Britains Deetail

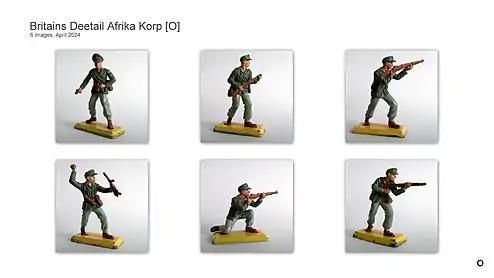

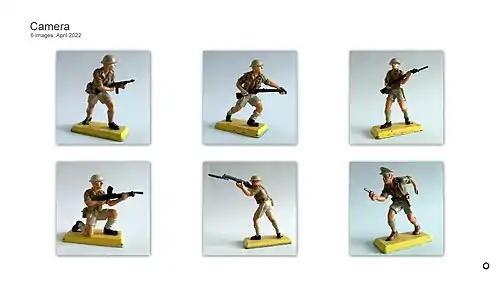

Super Deetail figures initially featured as a prototype set of six modern British paratroopers at a 1978 London toy fair. The new moulds allowed finer details compared to Deetail range, however four of the six figures never made it into widescale production due to manufacturing difficulties with the new over-moulding process. A set of four were eventually released to the market in 1980 - firing rifle, firing bazooka, throwing grenade and an officer firing pistol. Rather than a particular historical context, they were modelled upon modern style British armed forces - Paratroopers (red berets, green bases), Commandos (green berets, light blue bases) and SAS (grey berets, grey bases).